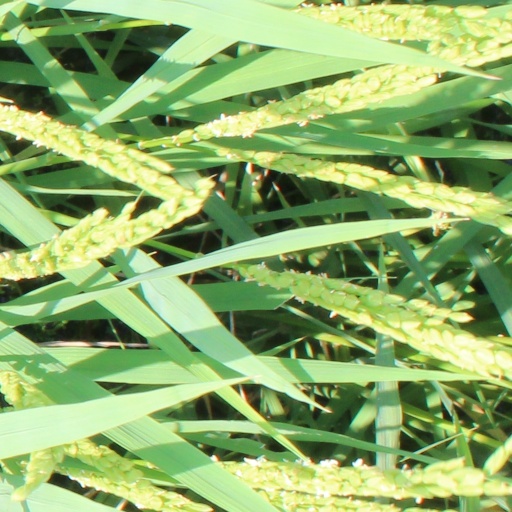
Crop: rice